Indian Ford Bridge

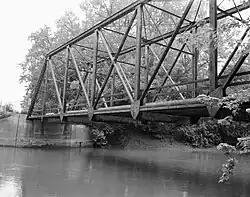
The now destroyed Indian Ford Bridge near London Mills, Illinois.

The Indian Ford Bridge was one of nine metal highway bridges in Fulton County, Illinois listed on the National Register of Historic Places. This particular one was located along County Highway 20 as spans the Spoon River, southwest of London Mills. It was added to the National Register of Historic Places on October 29, 1980, along with the eight other bridges, as one of the "Metal Highway Bridges of Fulton County." Some of the other bridges included London Mill's only other Registered Historic Place, the now demolished London Mills Bridge. Other demolished bridges include the Elrod Bridge, Duncan Mills Bridge and Buckeye Bridge.